Edward J. McManus

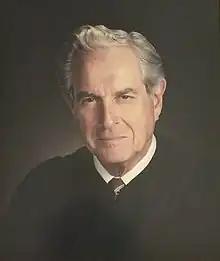
McManus's court portrait

Edward Joseph McManus (February 9, 1920 – March 20, 2017) served as the Lieutenant Governor of Iowa and served as a United States district judge of the United States District Court for the Northern District of Iowa for over 50 years.